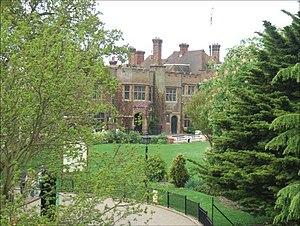
Chessington est une agglomération située dans le borough londonien de Kingston upon Thames, dans le Grand Londres, proche de la frontière avec le comté du Surrey. En 2011, elle compte 18973 habitants. Elle accueille le parc à thème Chessington World of Adventures.